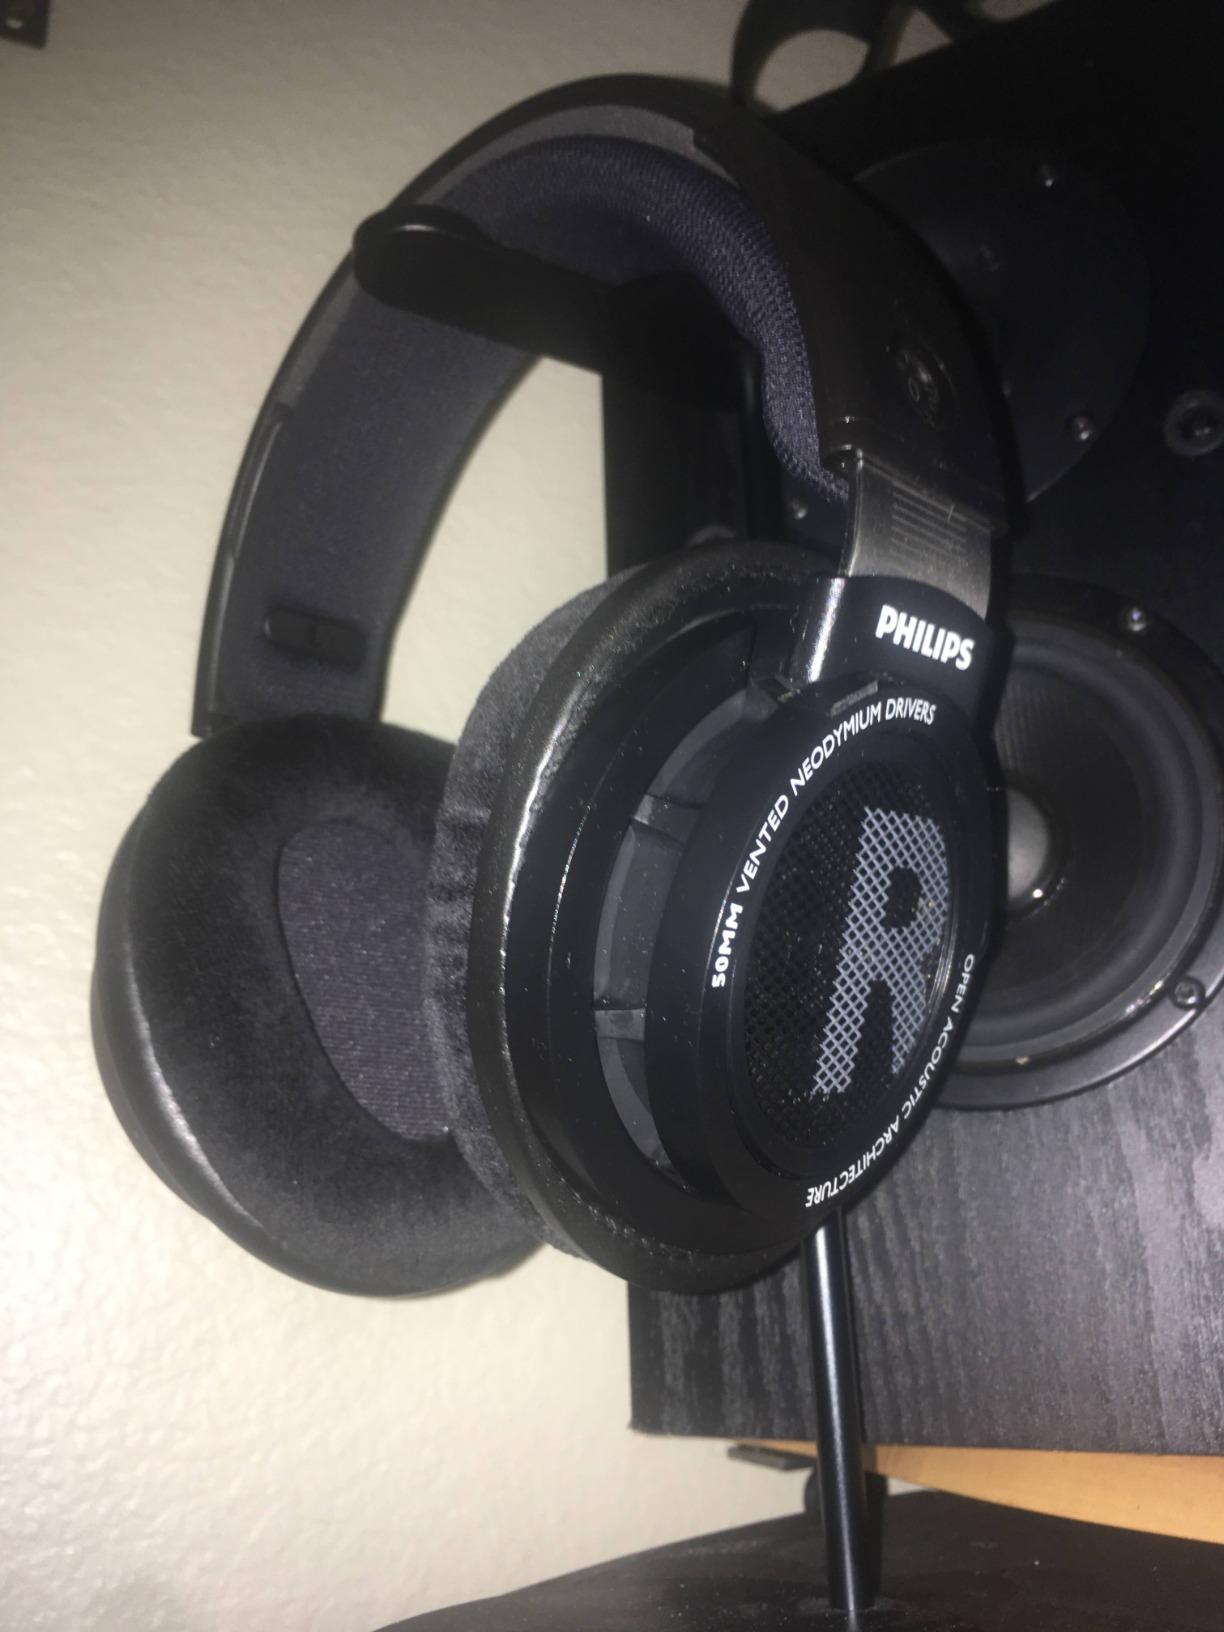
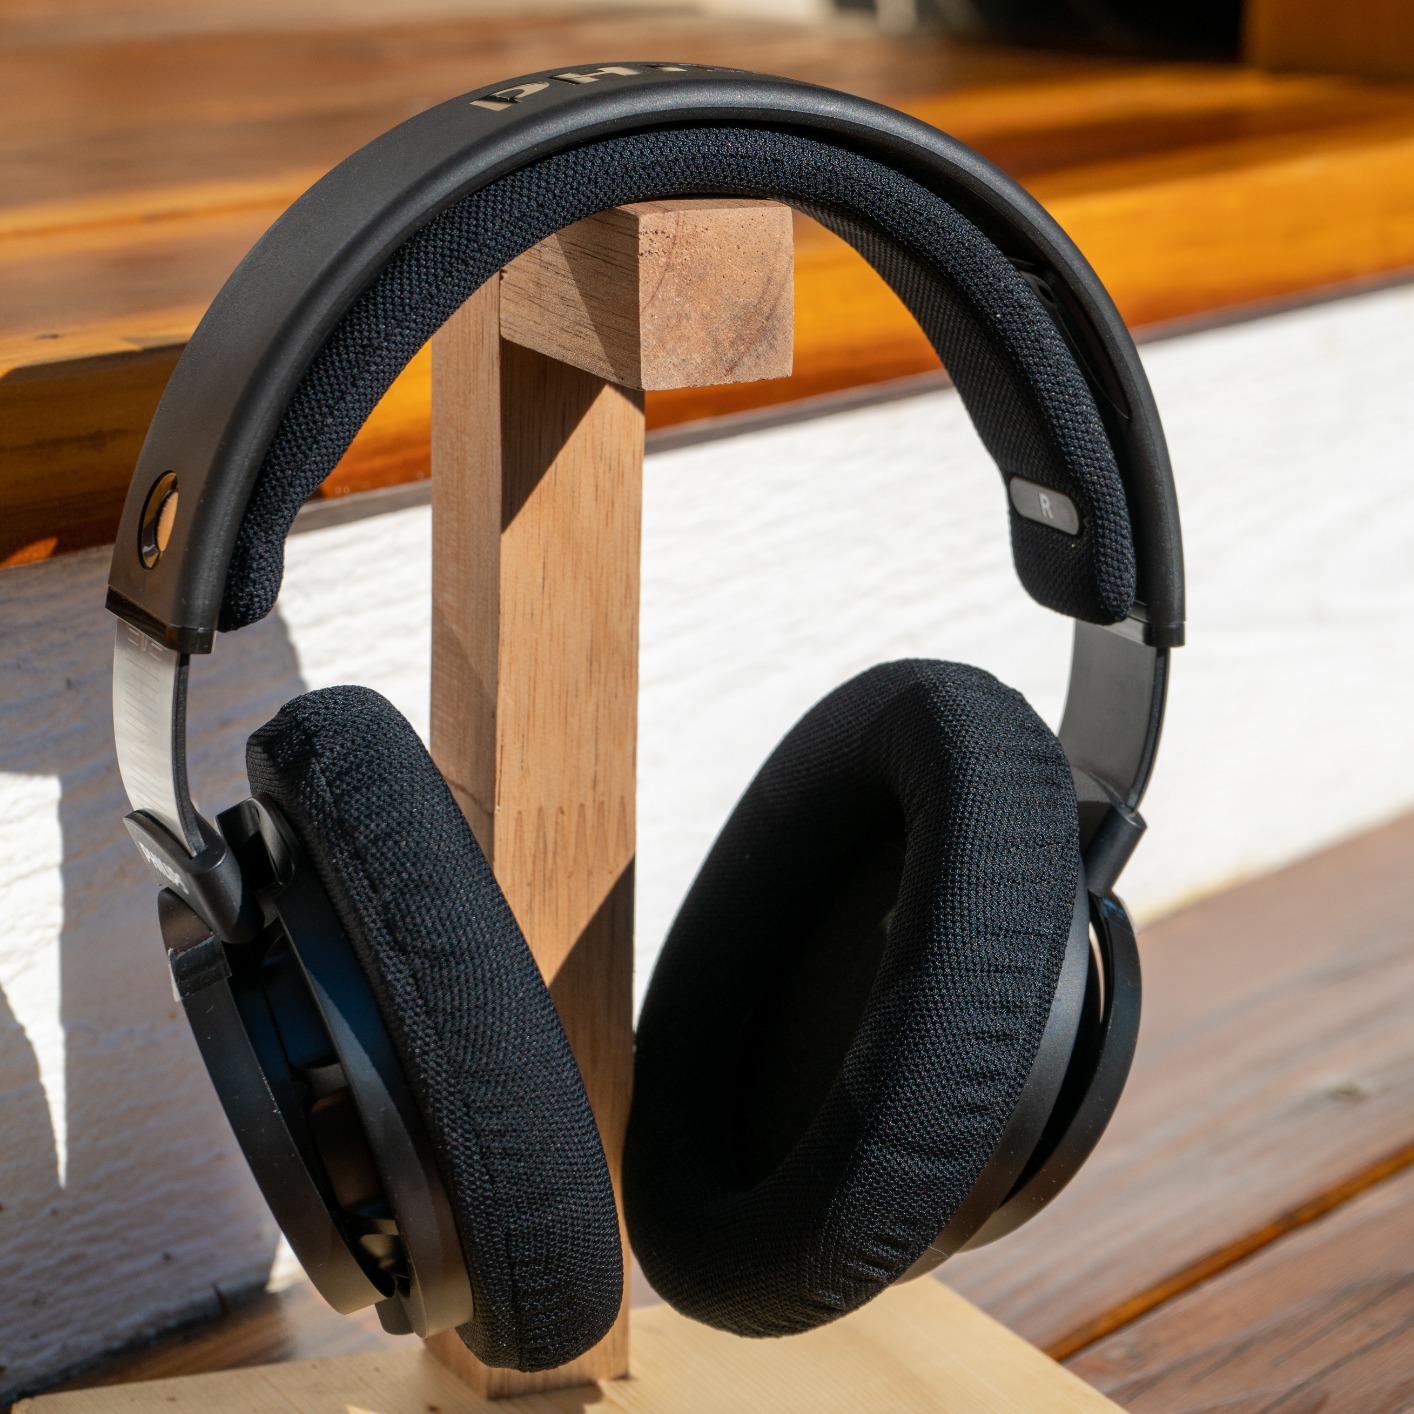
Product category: headphones
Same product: yes